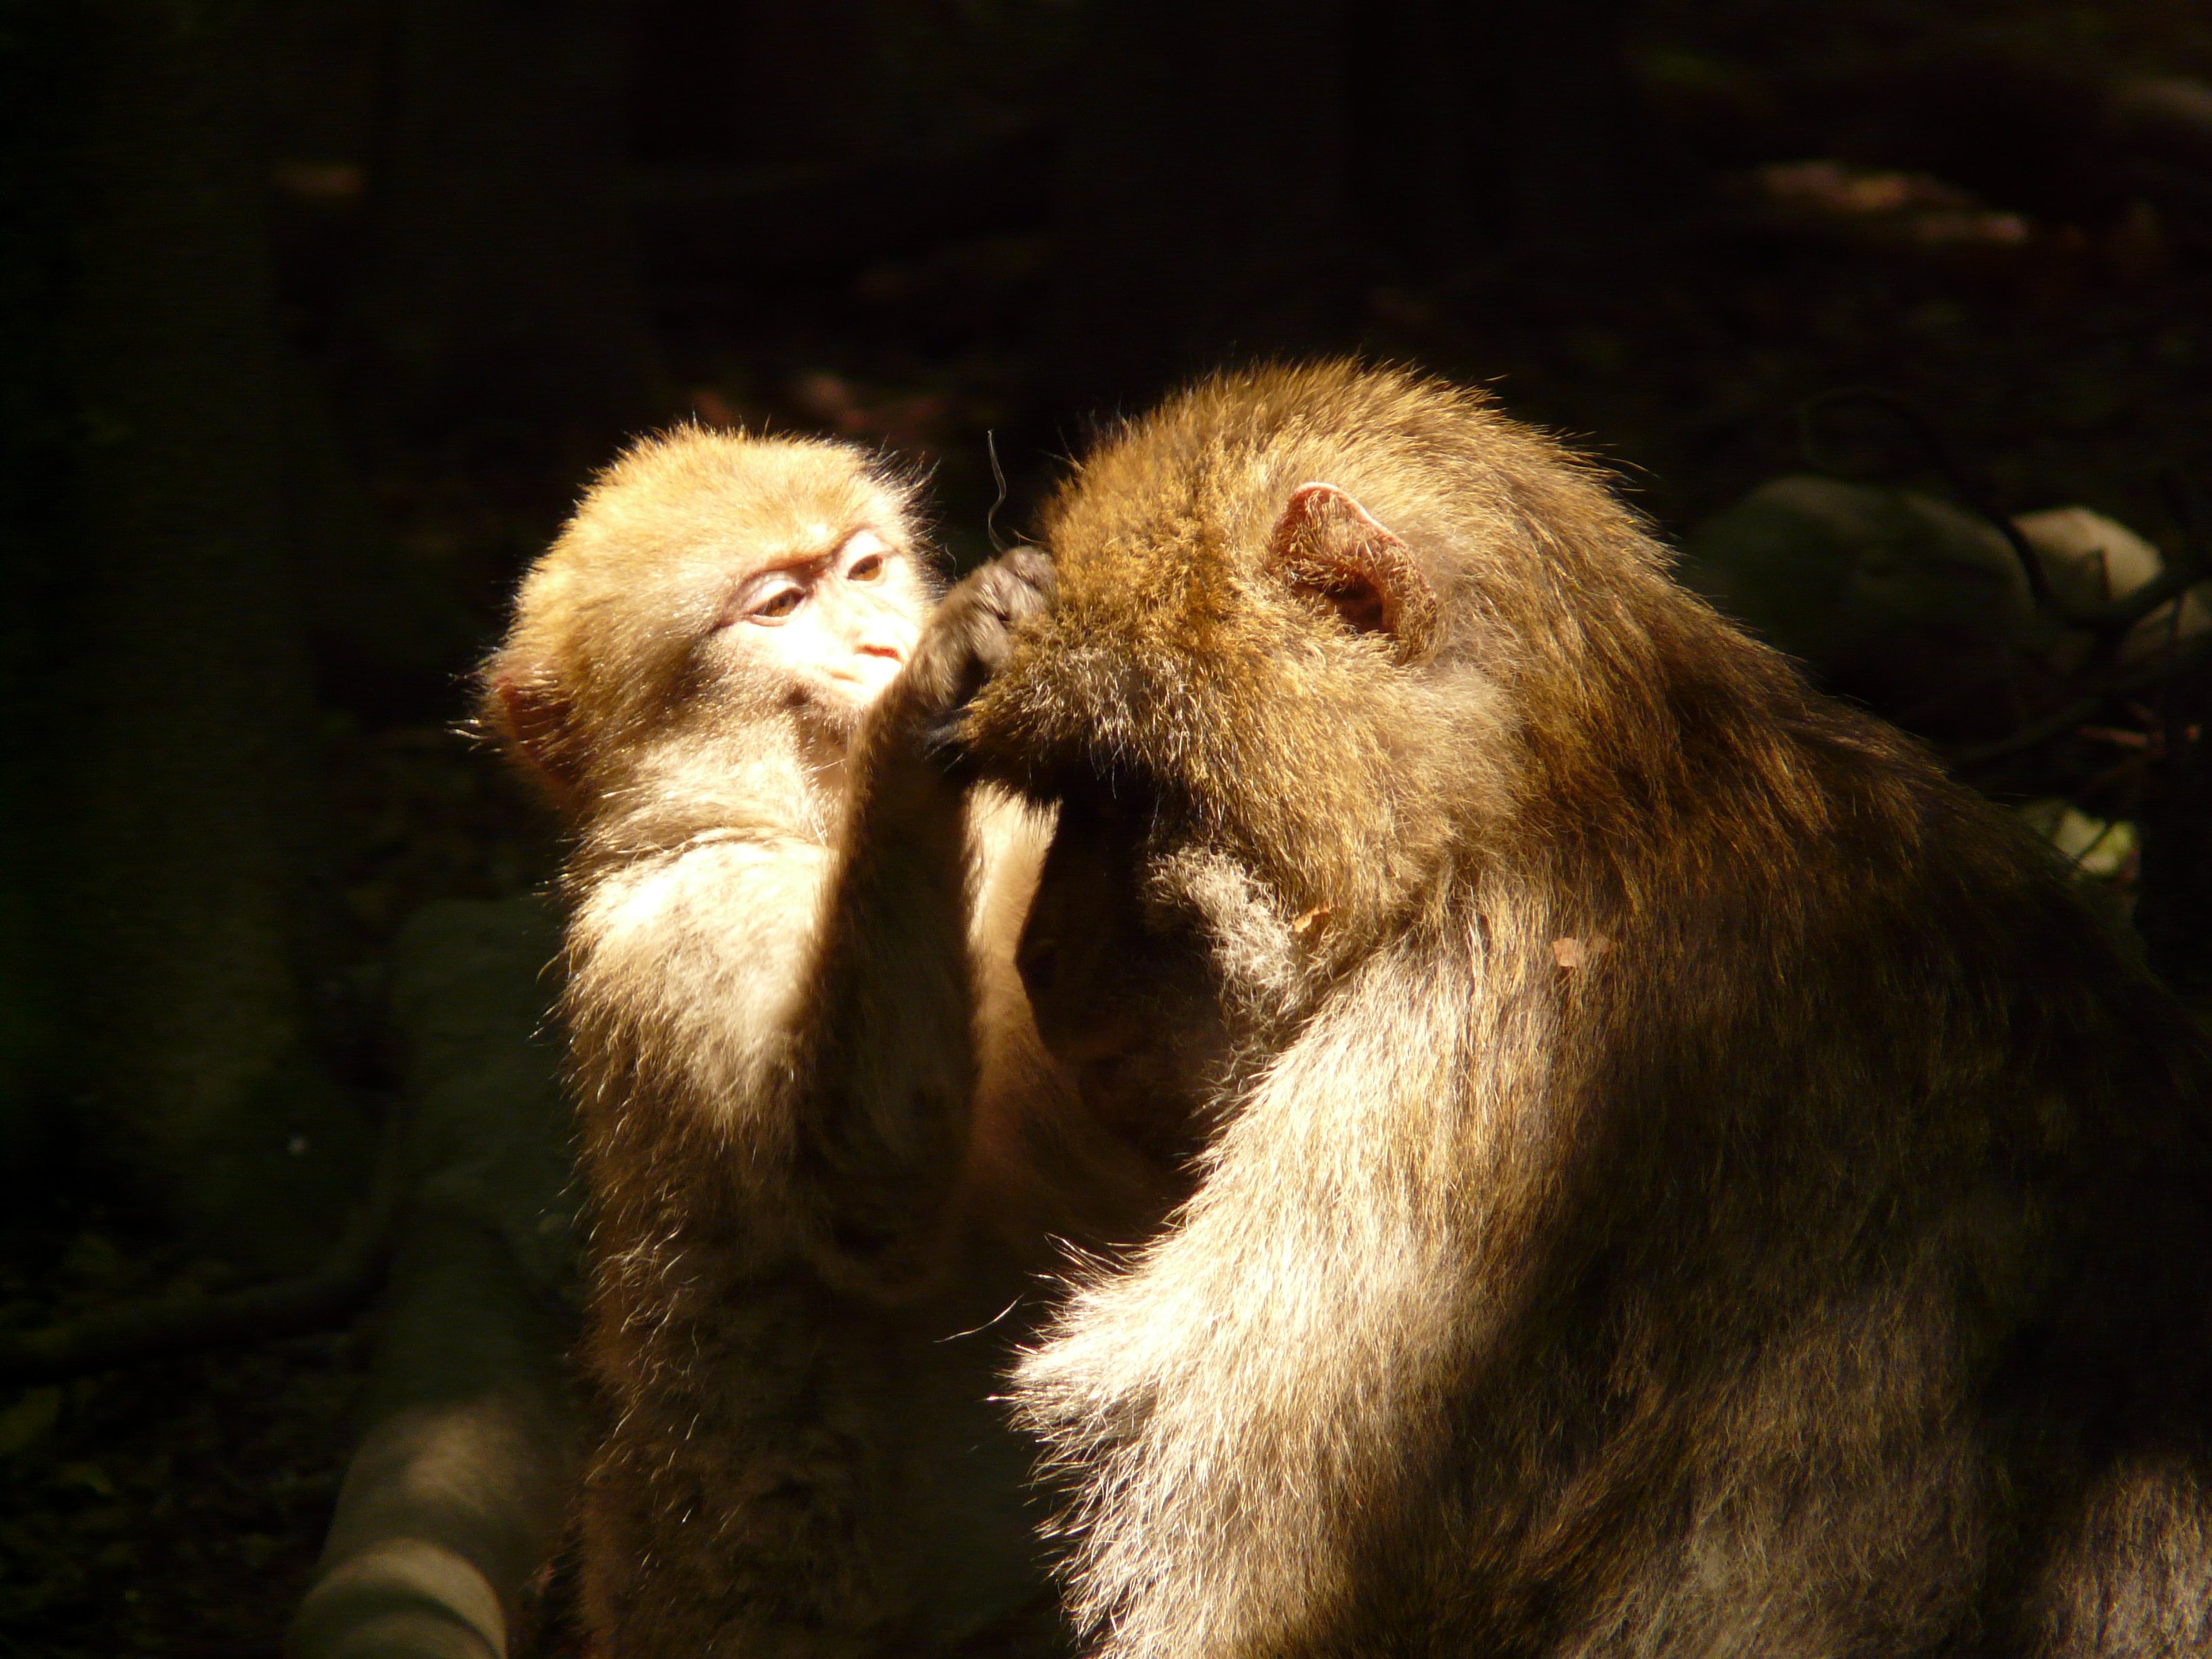
animal, wildlife, zoo, mammal, monkey, fauna, primate, whiskers, baboon, vertebrate, salem, macaque, old world monkey, barbary ape, monkey mountain, monkey baby, delouse, japanese macaque, new world monkey